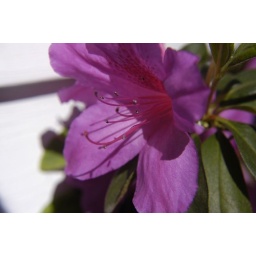
under my bedroom window